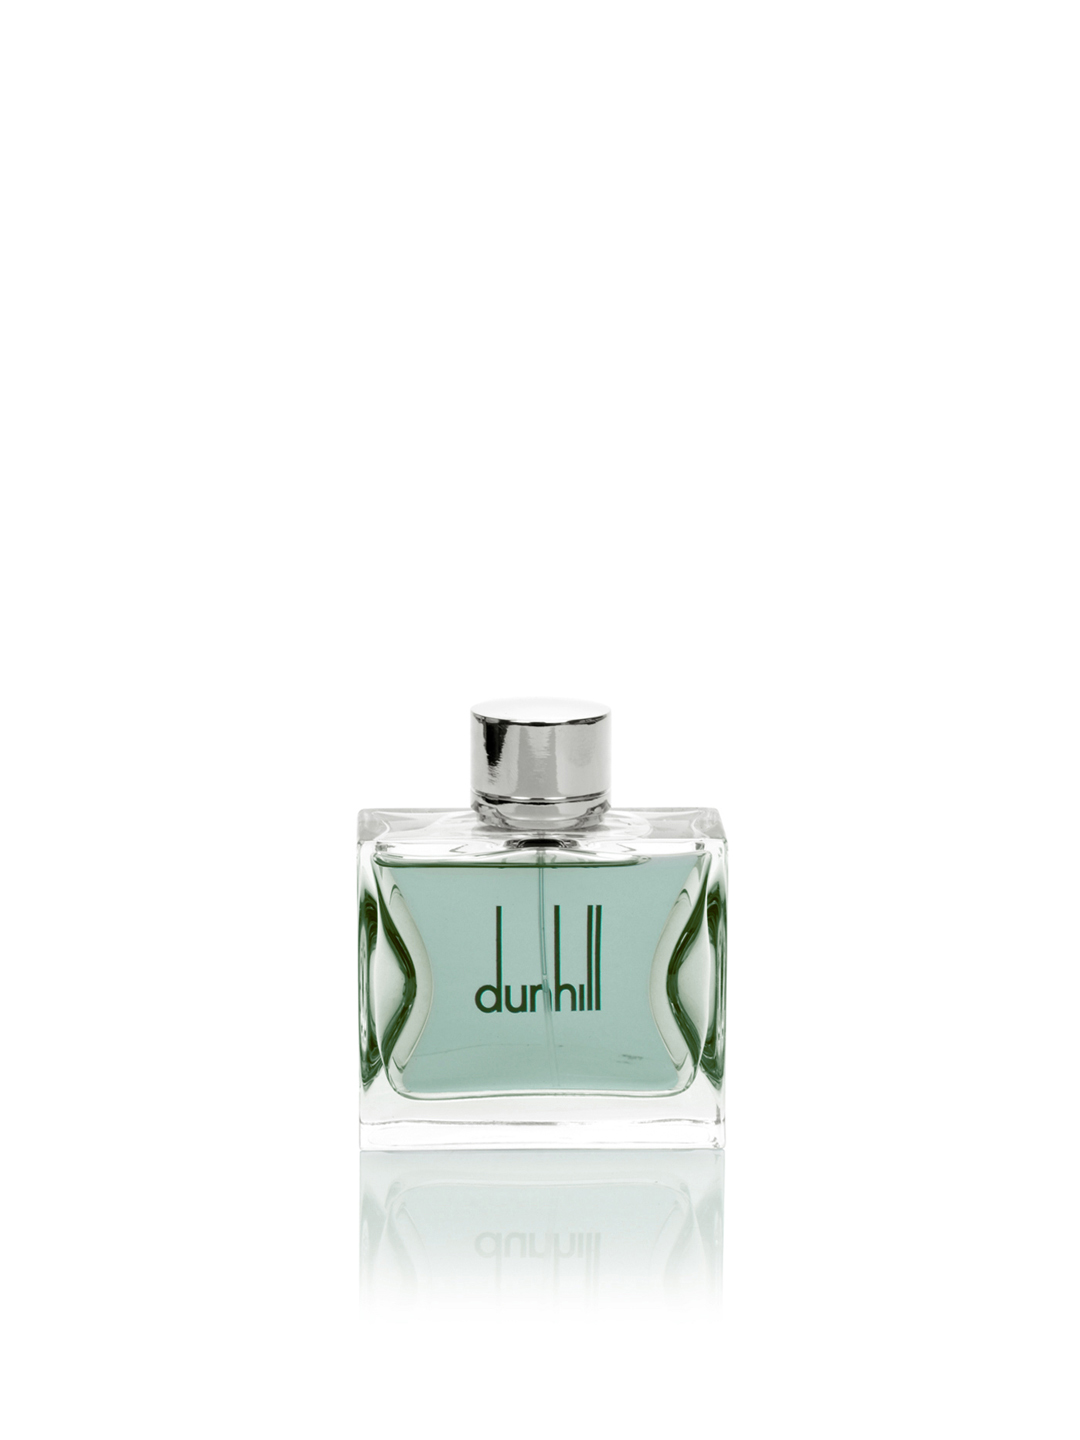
Dunhill Men London 50 ml Perfume
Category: Personal Care / Fragrance / Perfume and Body Mist
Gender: Men
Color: Silver
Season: Spring 2017
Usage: Casual